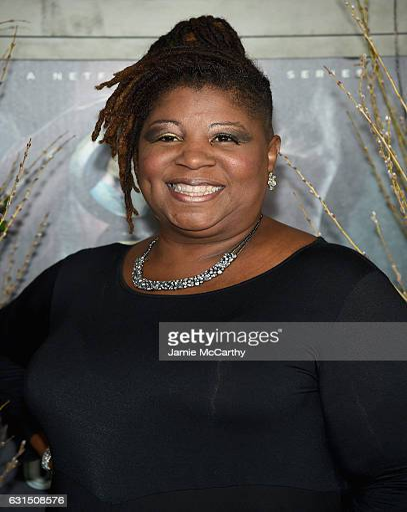
actor attends the events screening